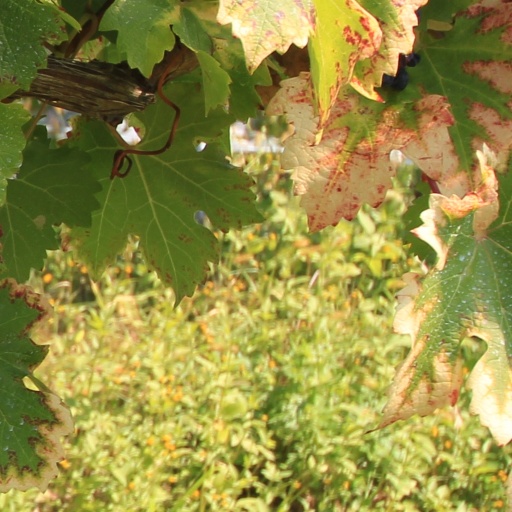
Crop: grape